Videotelephony

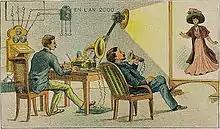
Videotelephony predicted to be in use by 2000, as envisioned in 1910 (artist's conception)

The concept of videotelephony was first conceived in the late 1870s, both in the United States and in Europe, although the basic sciences to permit its very earliest trials would take nearly a half century to be discovered. The prerequisite knowledge arose from intensive research and experimentation in several telecommunication fields, notably electrical telegraphy, telephony, radio, and television.